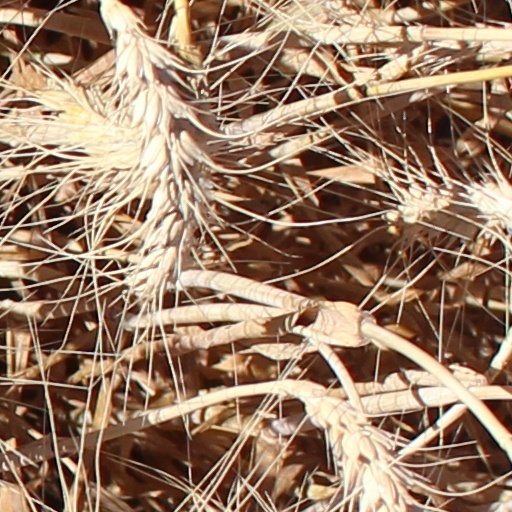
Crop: wheat